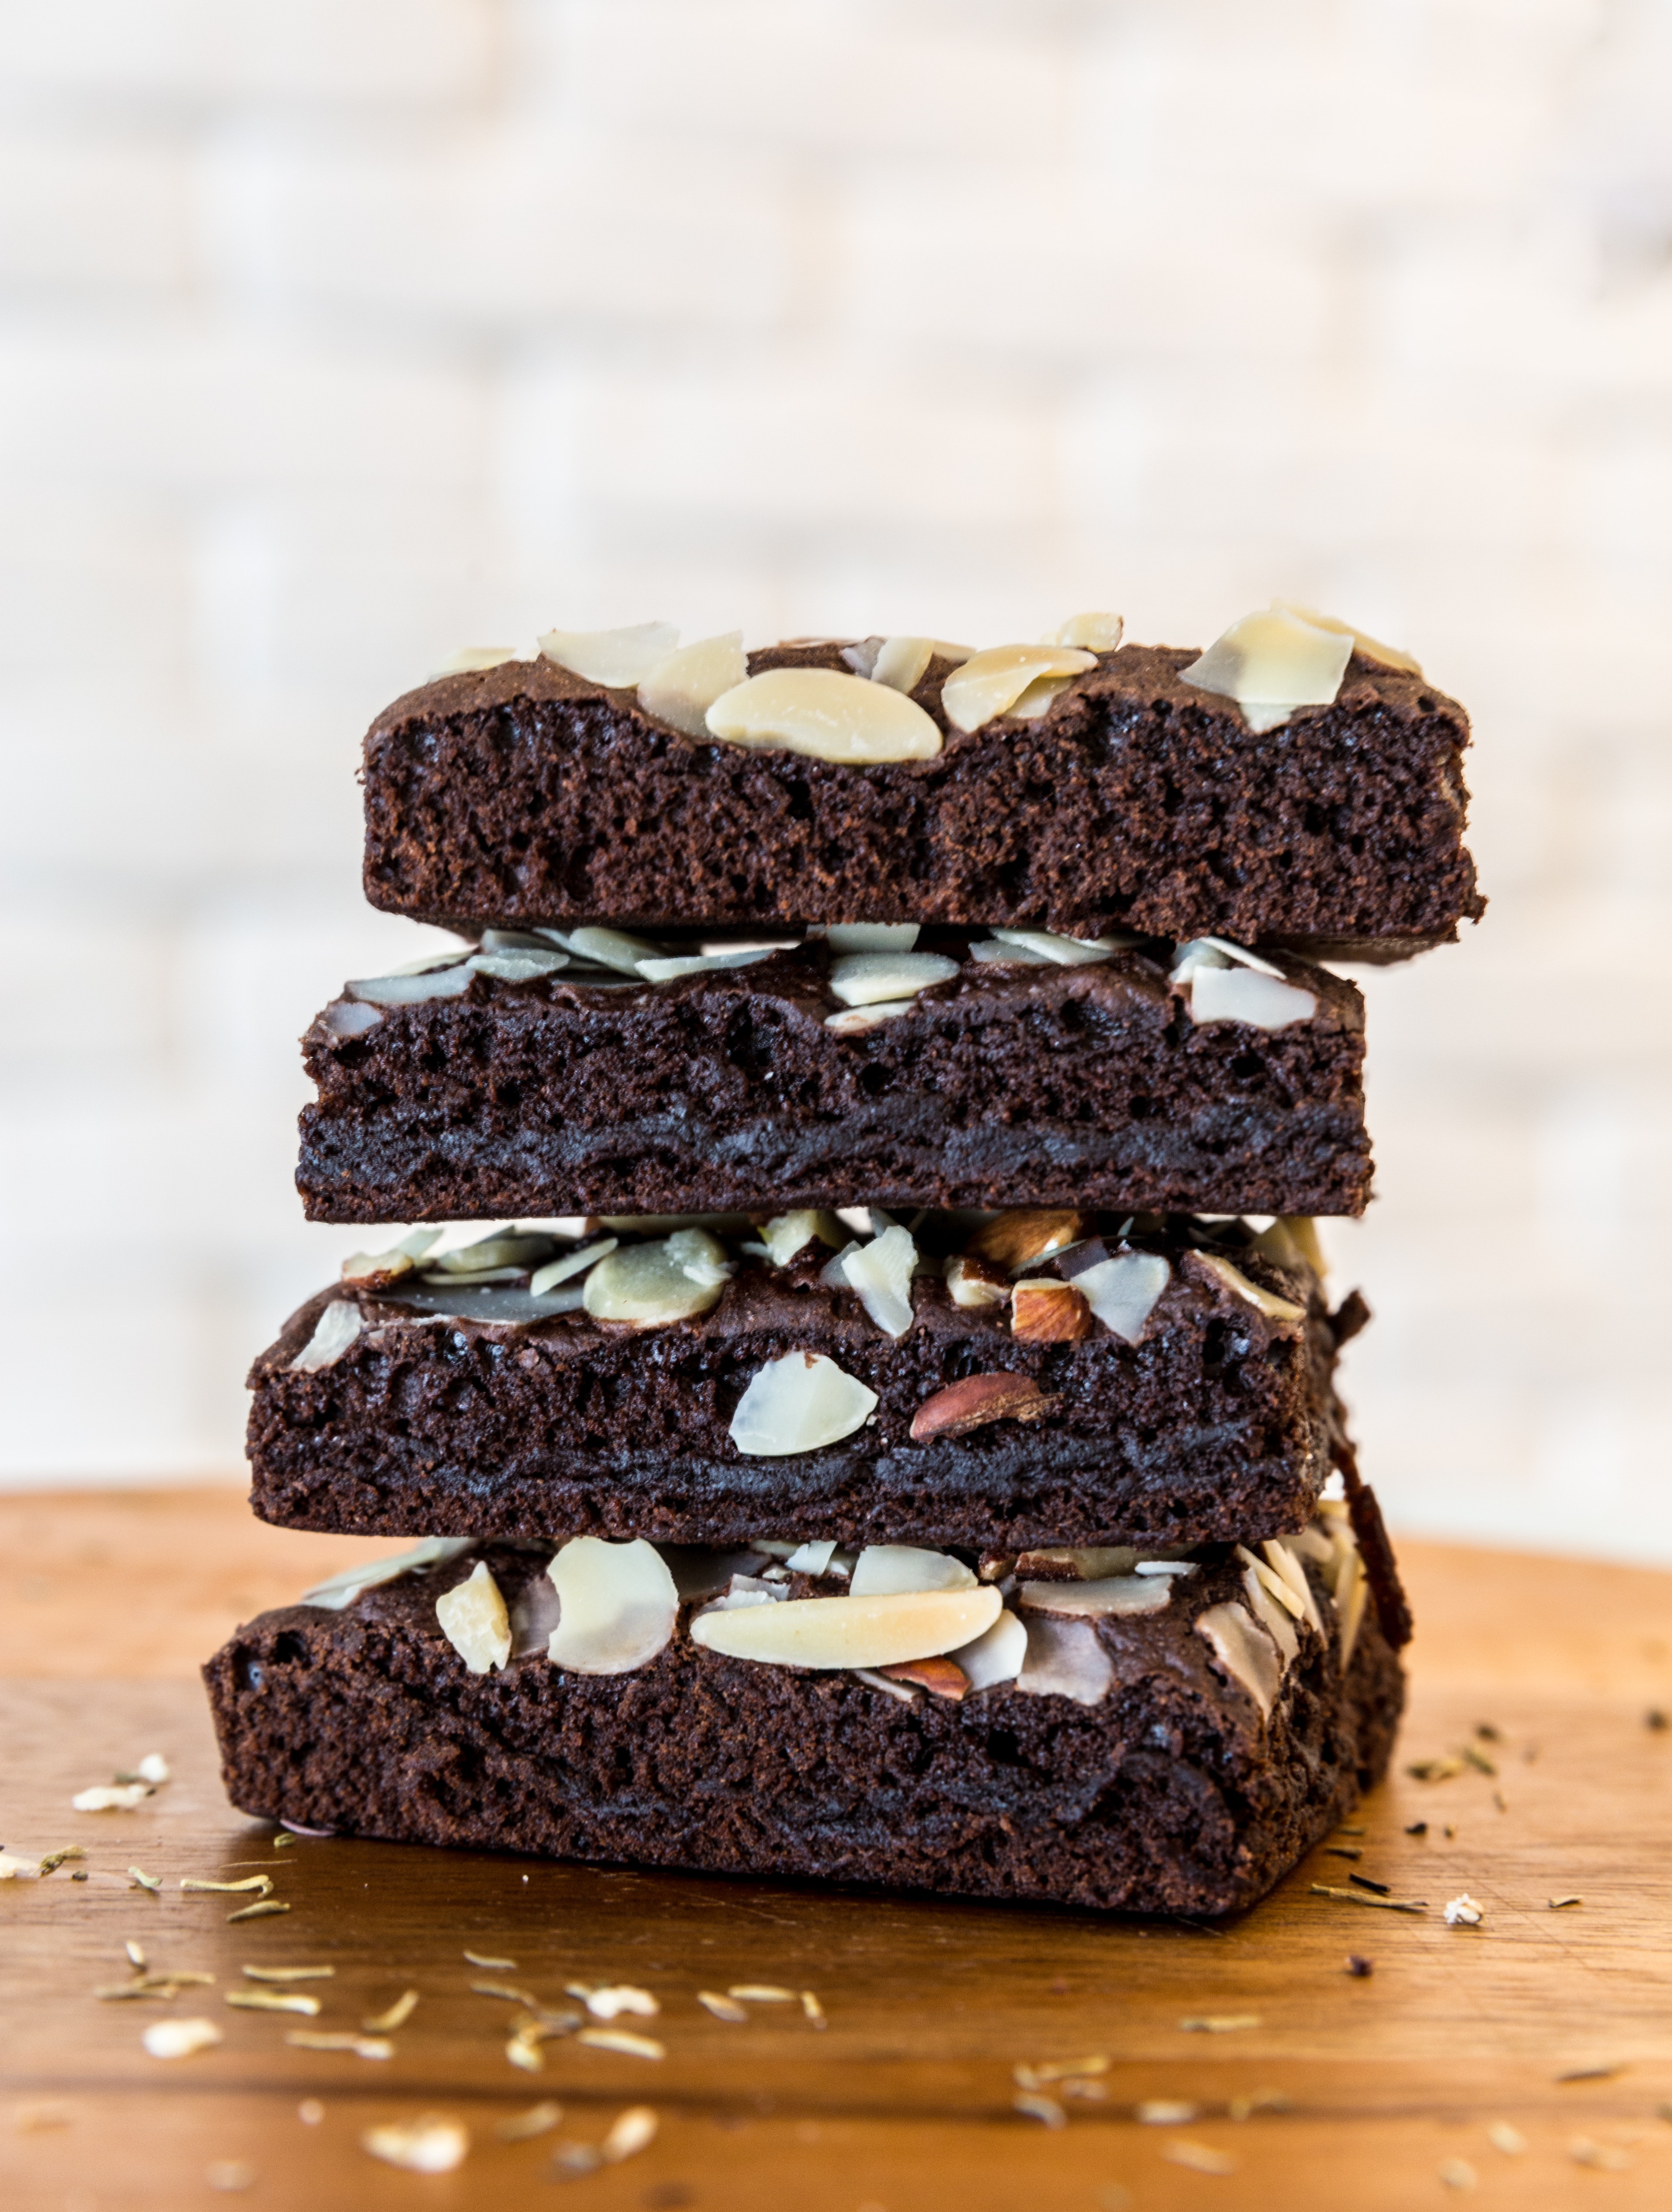
chocolate brownie, food, cuisine, dish, dessert, snack cake, baked goods, chocolate, fudge, ingredient, gluten, flourless chocolate cake, rocky road, snack, recipe, baking, confectionery, chocolate cake, produce